Parshuram Mahadev Temple

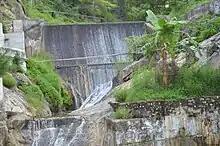
Waterfall filling the kund

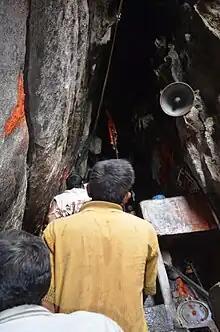
Cave

Parshuram Mahadev Temple does not have any special program on Parshuram Jayanti, but every year Shravan Shukla Shishthi and Saptami get a huge fair here.